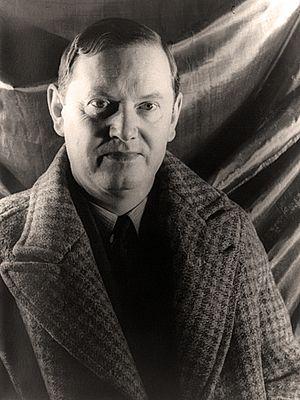
Journal d'un homme sans importance, est un roman comique anglais conçu et rédigé par George Grossmith et son frère Weedon Grossmith. À l'origine, il est publié en feuilleton par le magazine satirique Punch en 1888-1889, et paraît en volume en 1892, avec des ajouts et des illustrations réalisées par Weedon.
Une poignée de cendre est un roman britannique écrit par Evelyn Waugh et publié pour la première fois en 1934, il est souvent regroupé avec les premiers écrits de l'auteur, des romans satiriques et comiques, par lesquels il est devenu célèbre après la Seconde Guerre mondiale. Cependant, les critiques ont attiré l'attention sur les importantes nuances que le roman possède par rapport aux premiers écrits, considérant ainsi que le roman est une œuvre de transition pointant vers la fiction d'Après-guerre plus importante de Waugh.